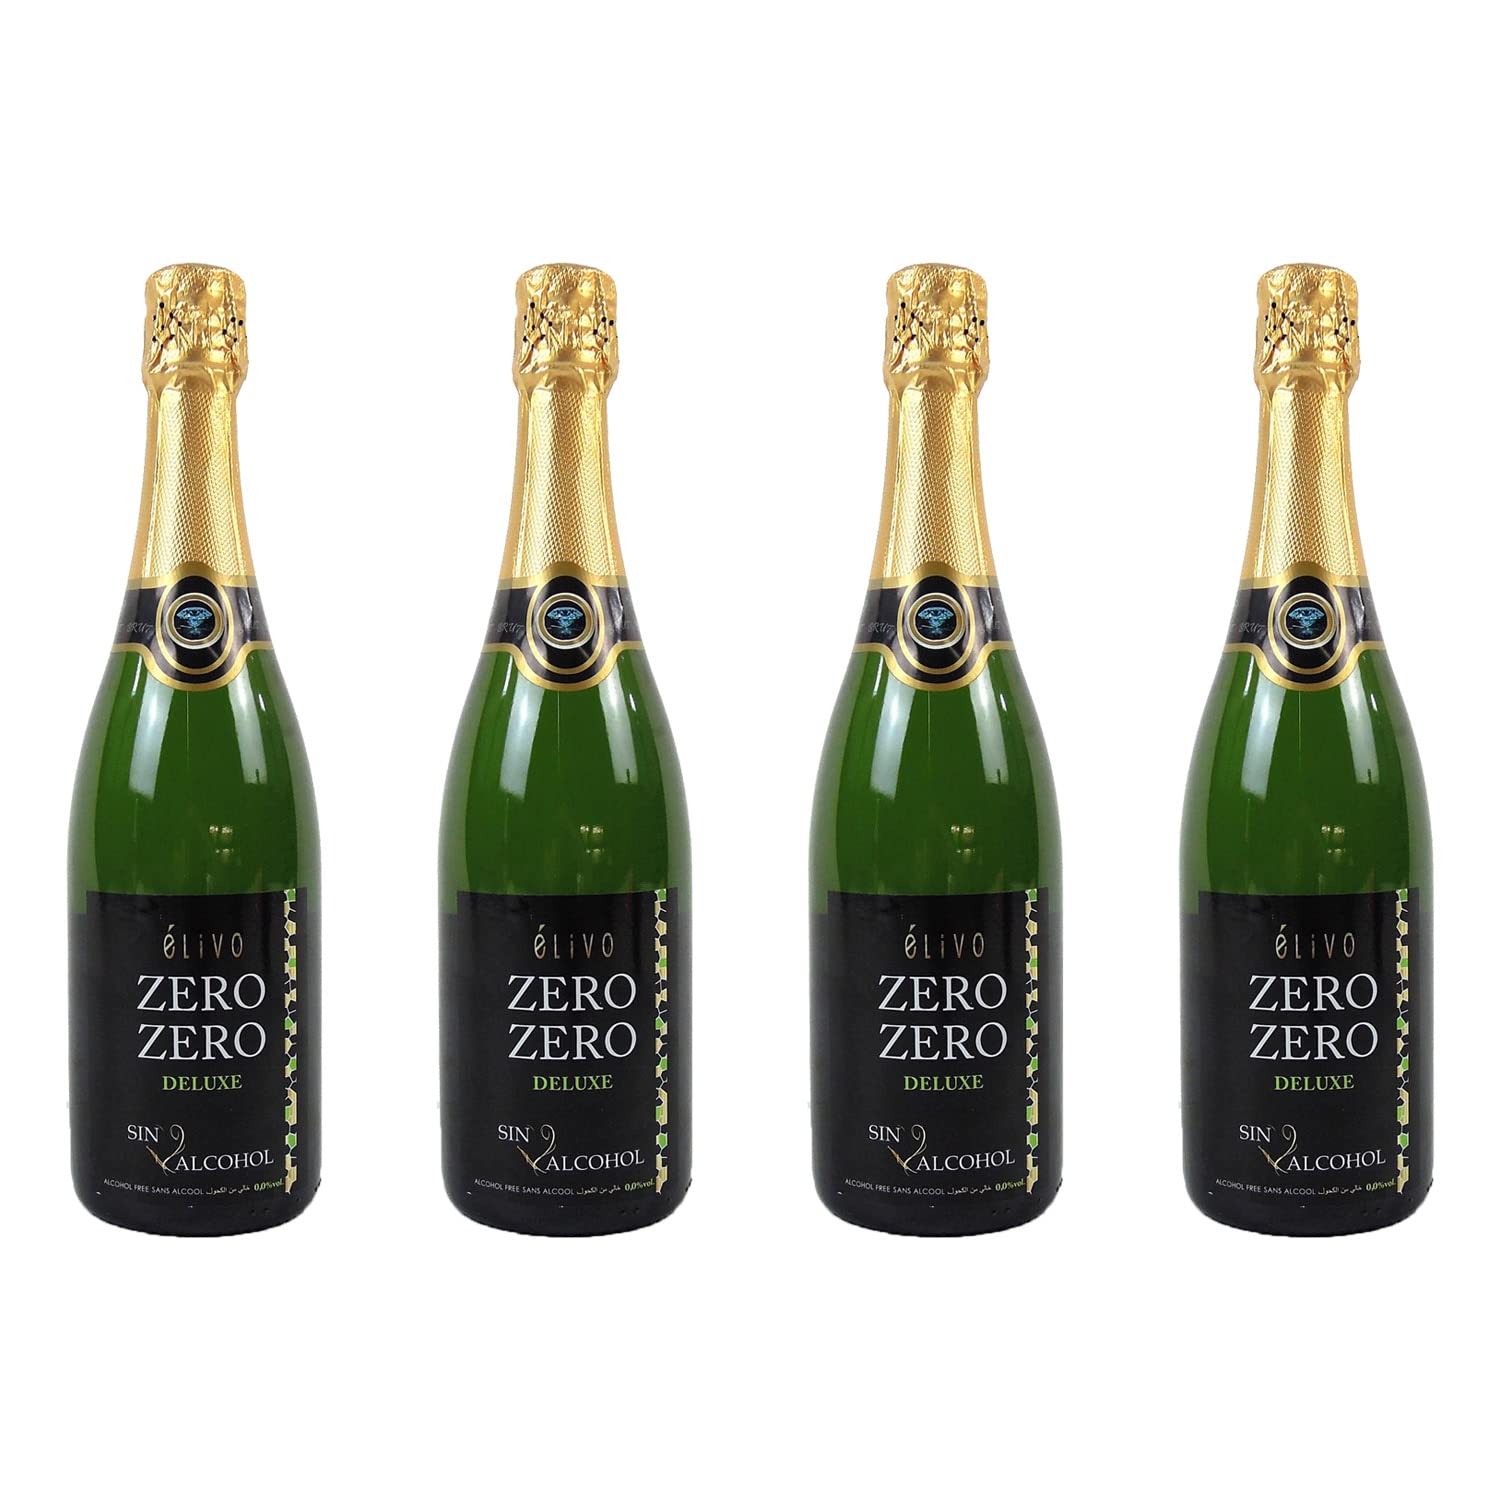
Item Name: Elivo Zero Zero Deluxe White Dealcoholized 0.0% Non-Alcoholic White Wine From Spain 750ml, Low Sugar, Low Calories (1 Bottle)
Bullet Point 1: Package Includes: One (1) Elivo Zero Zero Deluxe White Dealcoholized 0.0% Non-Alcoholic White Wine.
Bullet Point 2: Tasting Notes: Structured, balanced and elegant in the mouth. Floral and fruit aromas, with mango and melon standing out. Smoky notes and a grassy base can also be perceived.
Bullet Point 3: About the Winery: Produced by Elivo winery in Spain using traditional winemaking methods and then alcohol is removed.
Bullet Point 4: Pairing: Created for consumption at home, to accompany everyday life. Have with daily meals or enjoy as a standalone wine.
Bullet Point 5: Low calorie (8cal/125ml) and low sugar (1.7g/125ml). Great drink option for the health conscious individual. Drink wine without the negative health consequences of alcohol.
Product Description: Élivo Zero Zero Deluxe White non-alcoholic white wine is created for consumption at home to accompany everyday life. This alcohol-free white wine can be paired with daily meals. It can also be combined with an aperitif or can be enjoyed alone while waiting for a meal. <br><br>Structured, balanced and elegant in the mouth. Smooth passing through the mouth, leaving a sweetness with acidic and citric hints of orange peel. This wine presents an in-mouth density, which is combines well with the freshness of a lasting and silky passing with a sustained finish. The aftertaste is replete with memories of ripened fruit. <br><br><strong>Additional Information</strong> <br> Alcohol Content: 0.0% <br> Country of Production: Spain <br> Wine Type: Non-Alcoholic White Wine <br> Grape Variety: Albariño and Airén <br> Calories: 8Kcal/125mL <br> Carbohydrates: 1.7g/125ml <br> Volume: 750mL <br> Seal: Cork <br> Ideal Serving Temperature: 42.8 - 46.4F <br> Halal Certified: Yes <br><br>
Value: 25.36
Unit: Fl Oz

Price: 25.99